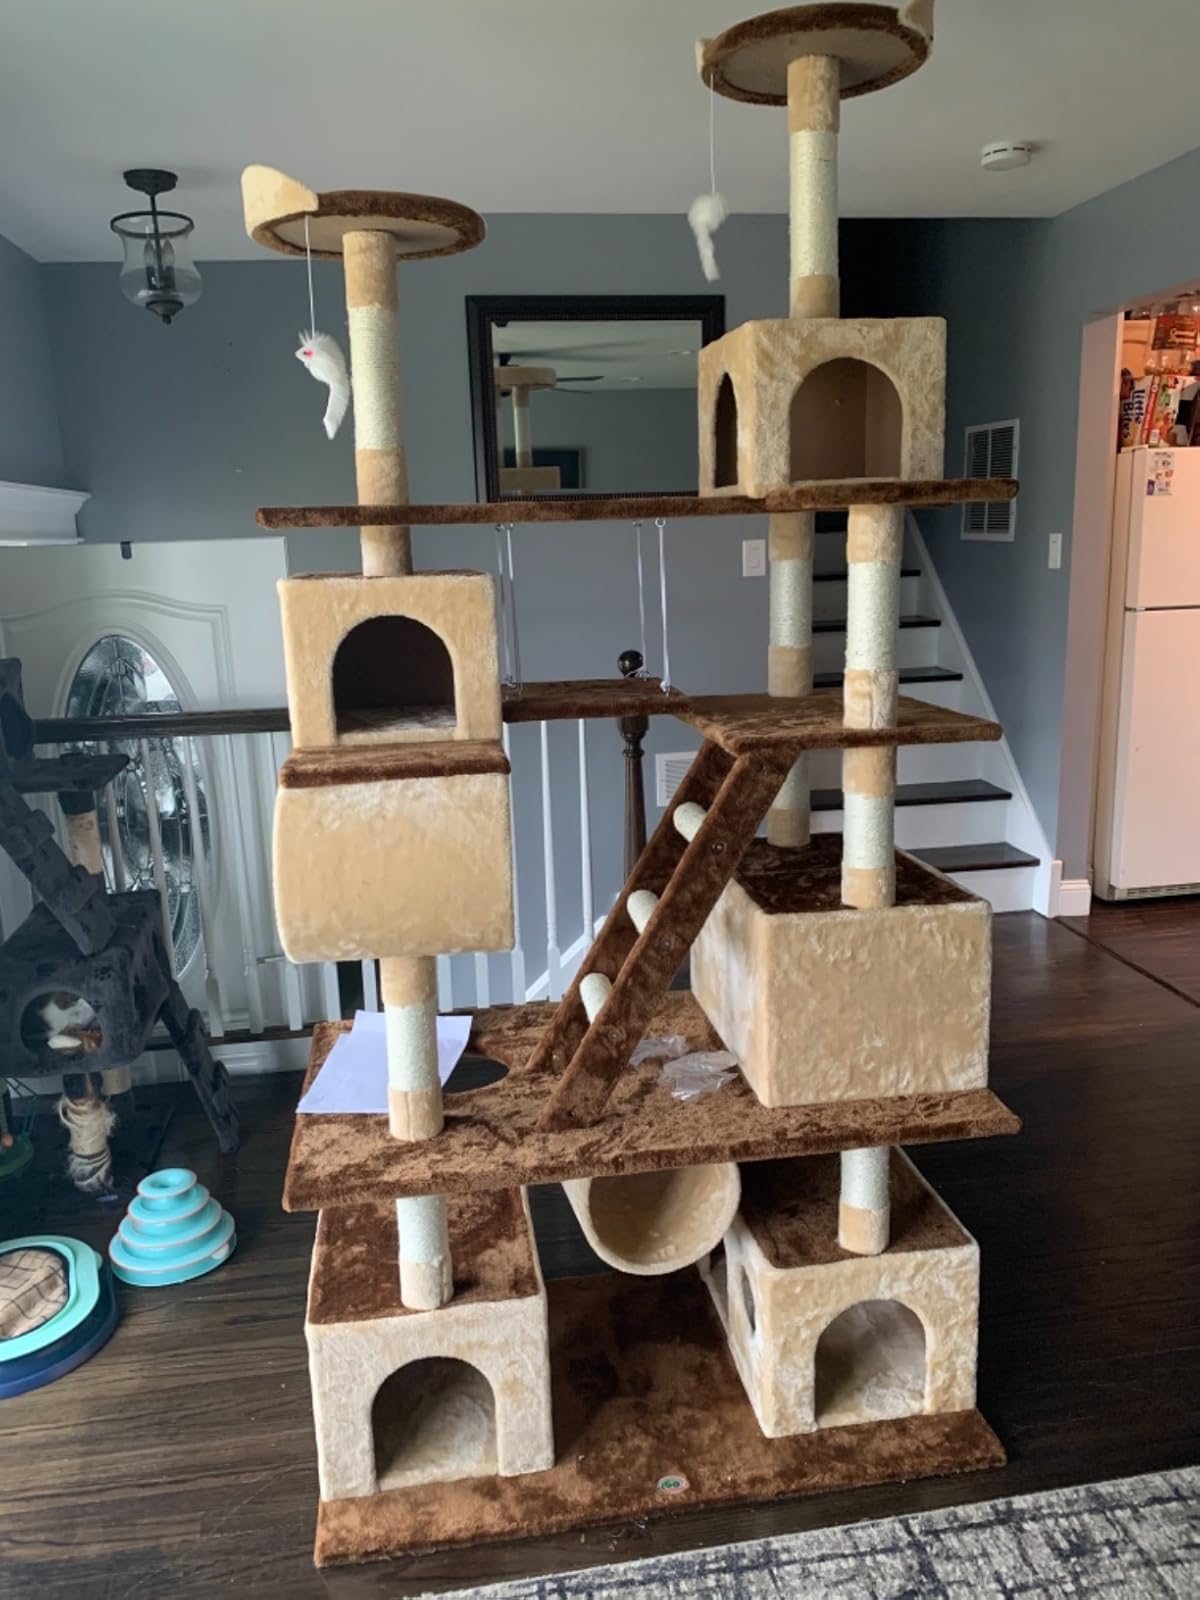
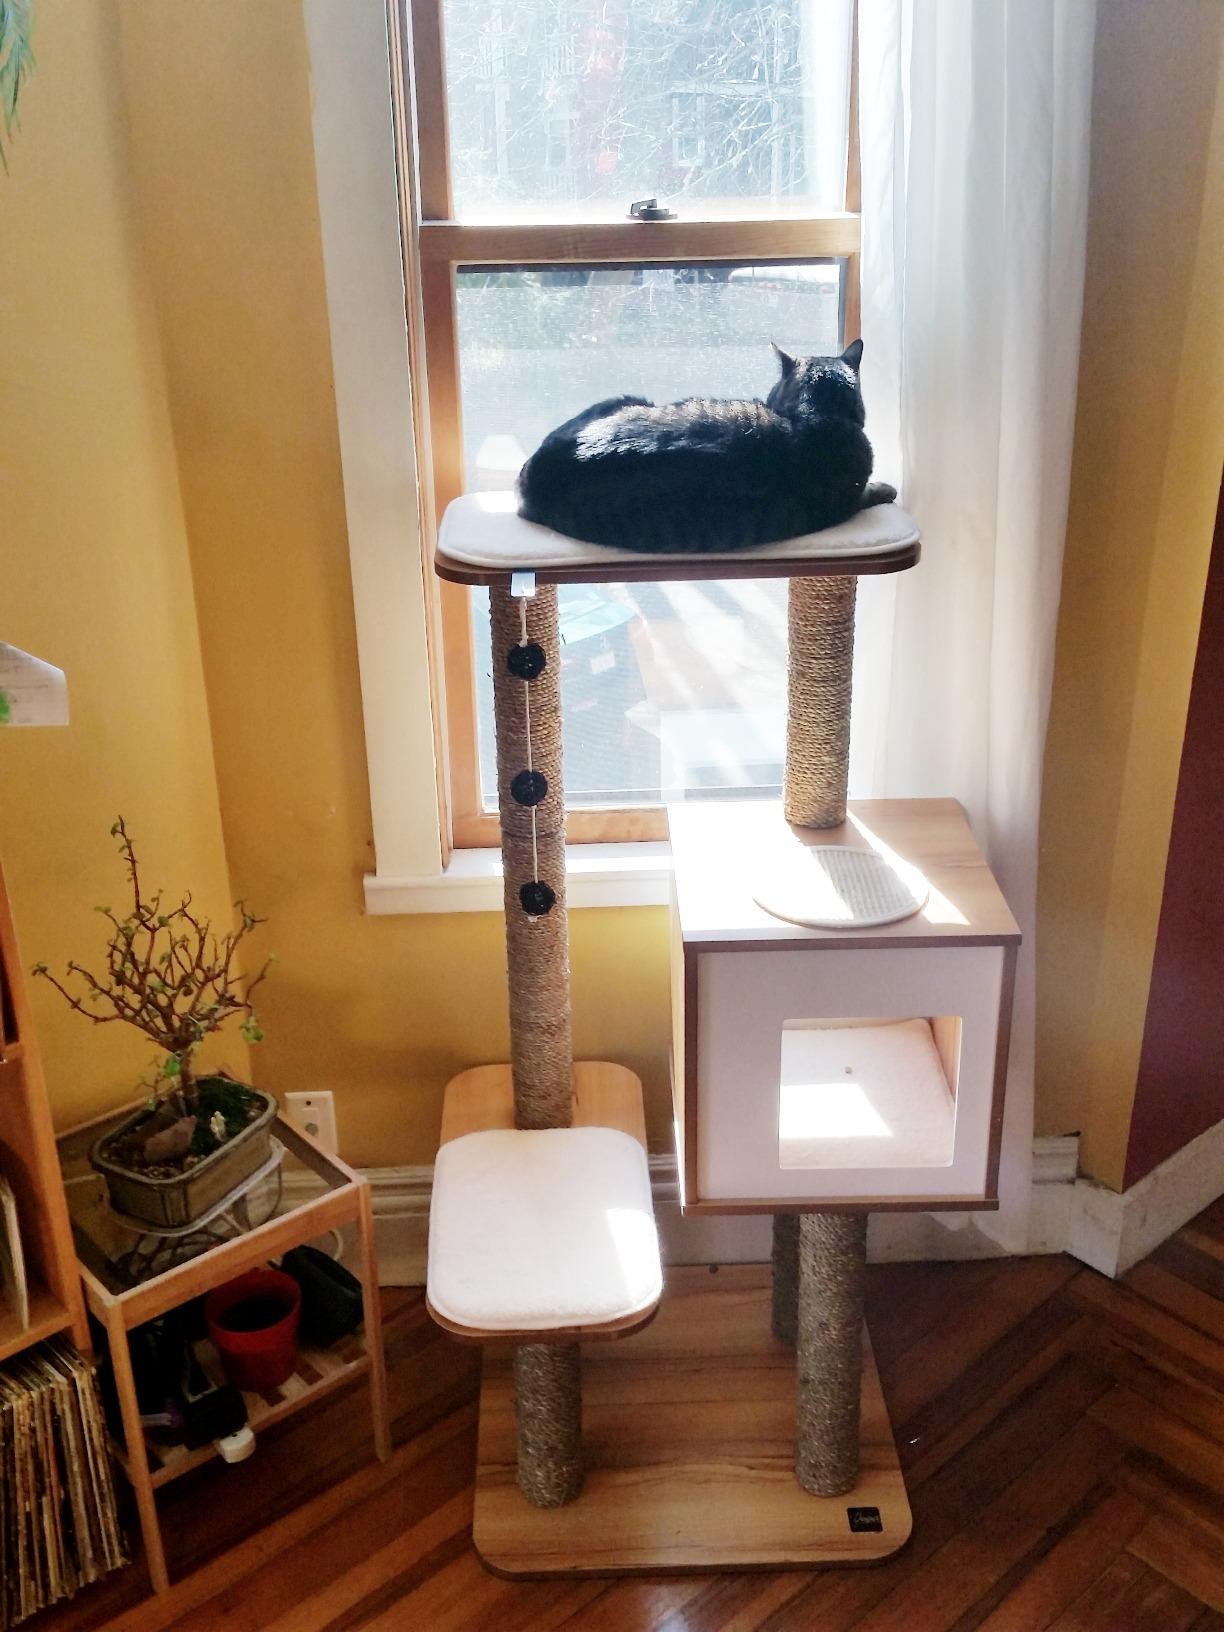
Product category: items_cat tree
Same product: no